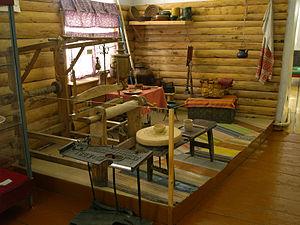
Le musée D'études de contrée.